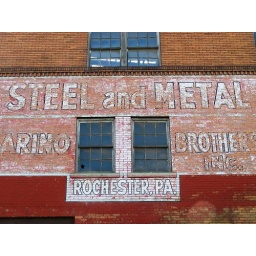
Faded sign @ abandoned Marino Brothers building in Rochester, PA